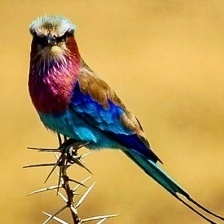
Species: LILAC ROLLER
Scientific name: CORACIAS CAUDATUS